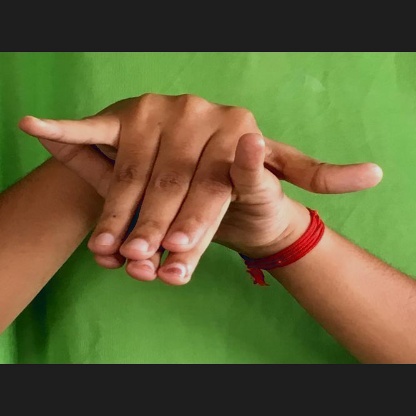
Mudra: Varaha